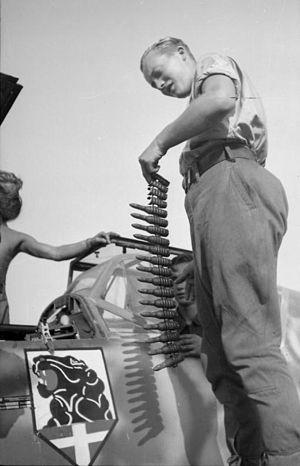
La Jagdgeschwader 54, surnommée Grünherz, est une unité de chasseurs de la Luftwaffe pendant la Seconde Guerre mondiale.